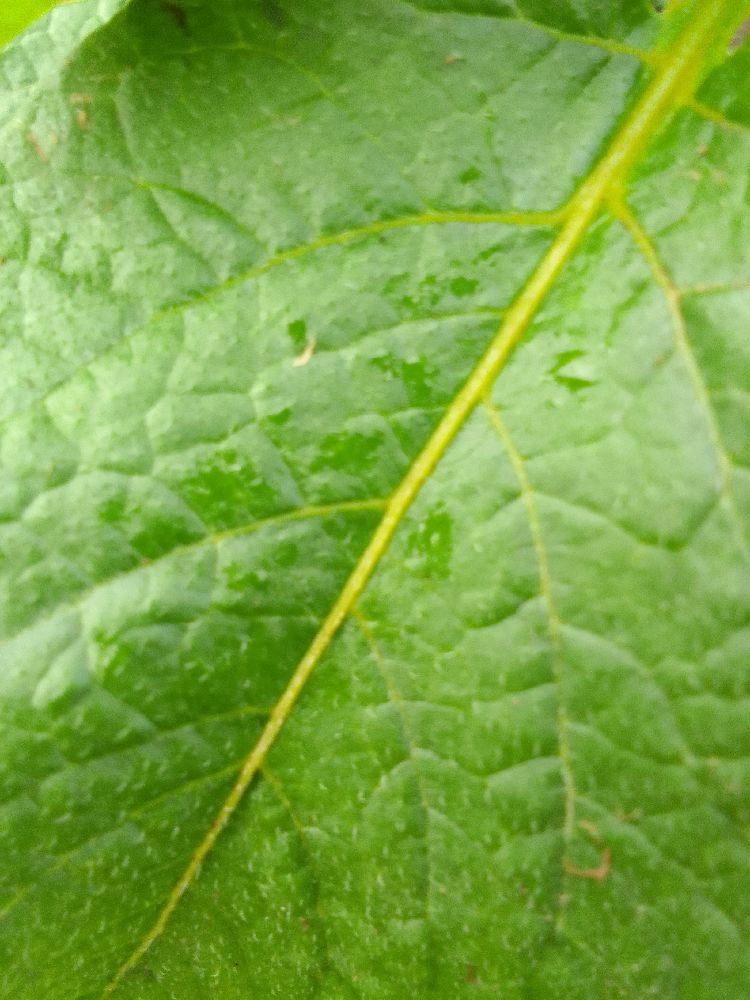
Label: Healthy